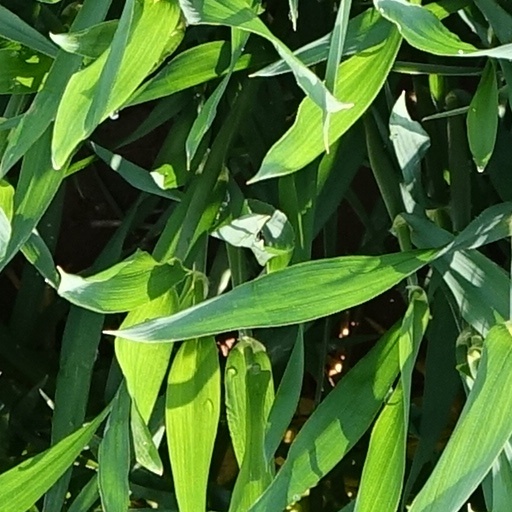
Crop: wheat